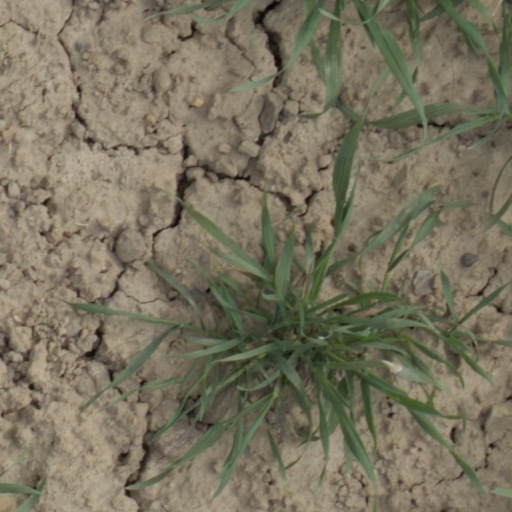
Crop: wheat